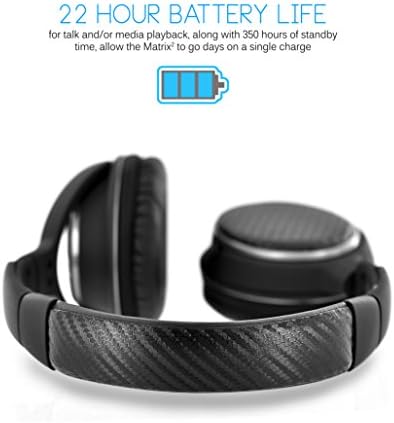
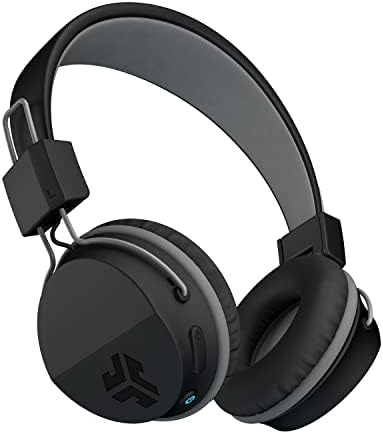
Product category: headphones
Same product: no